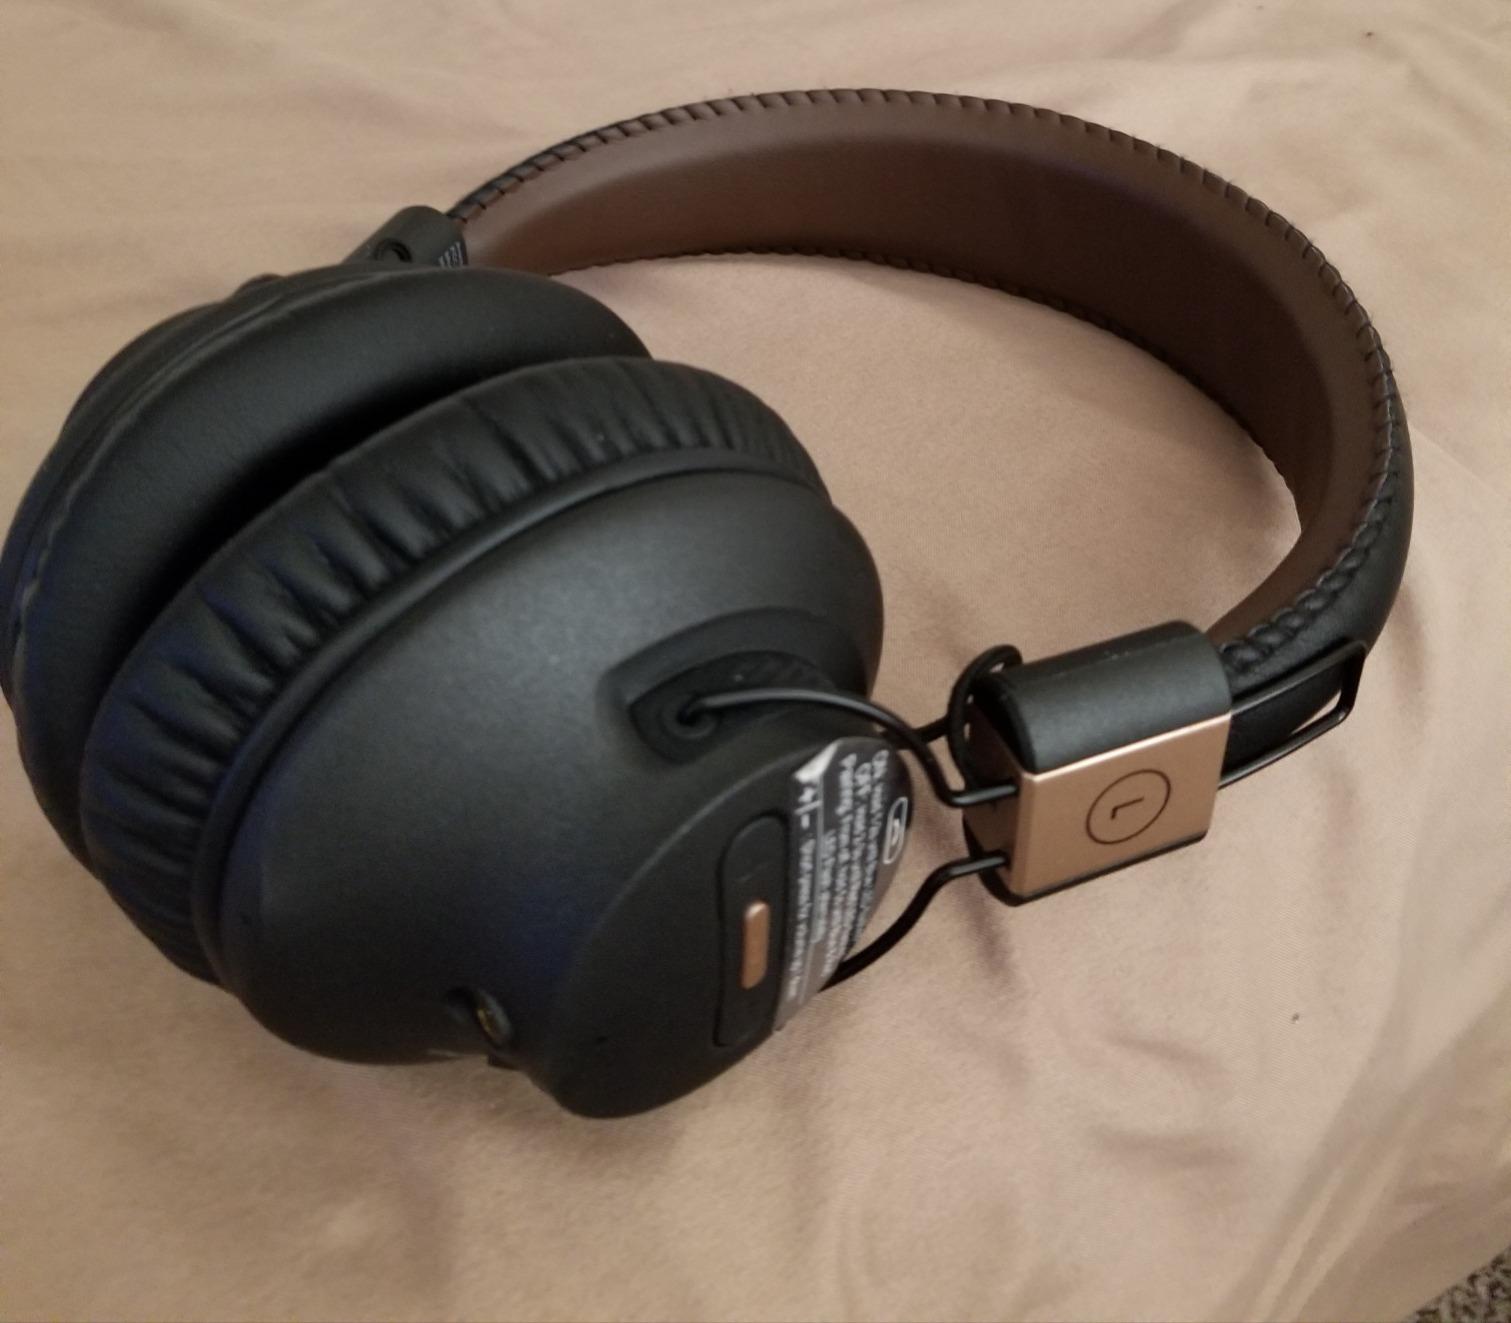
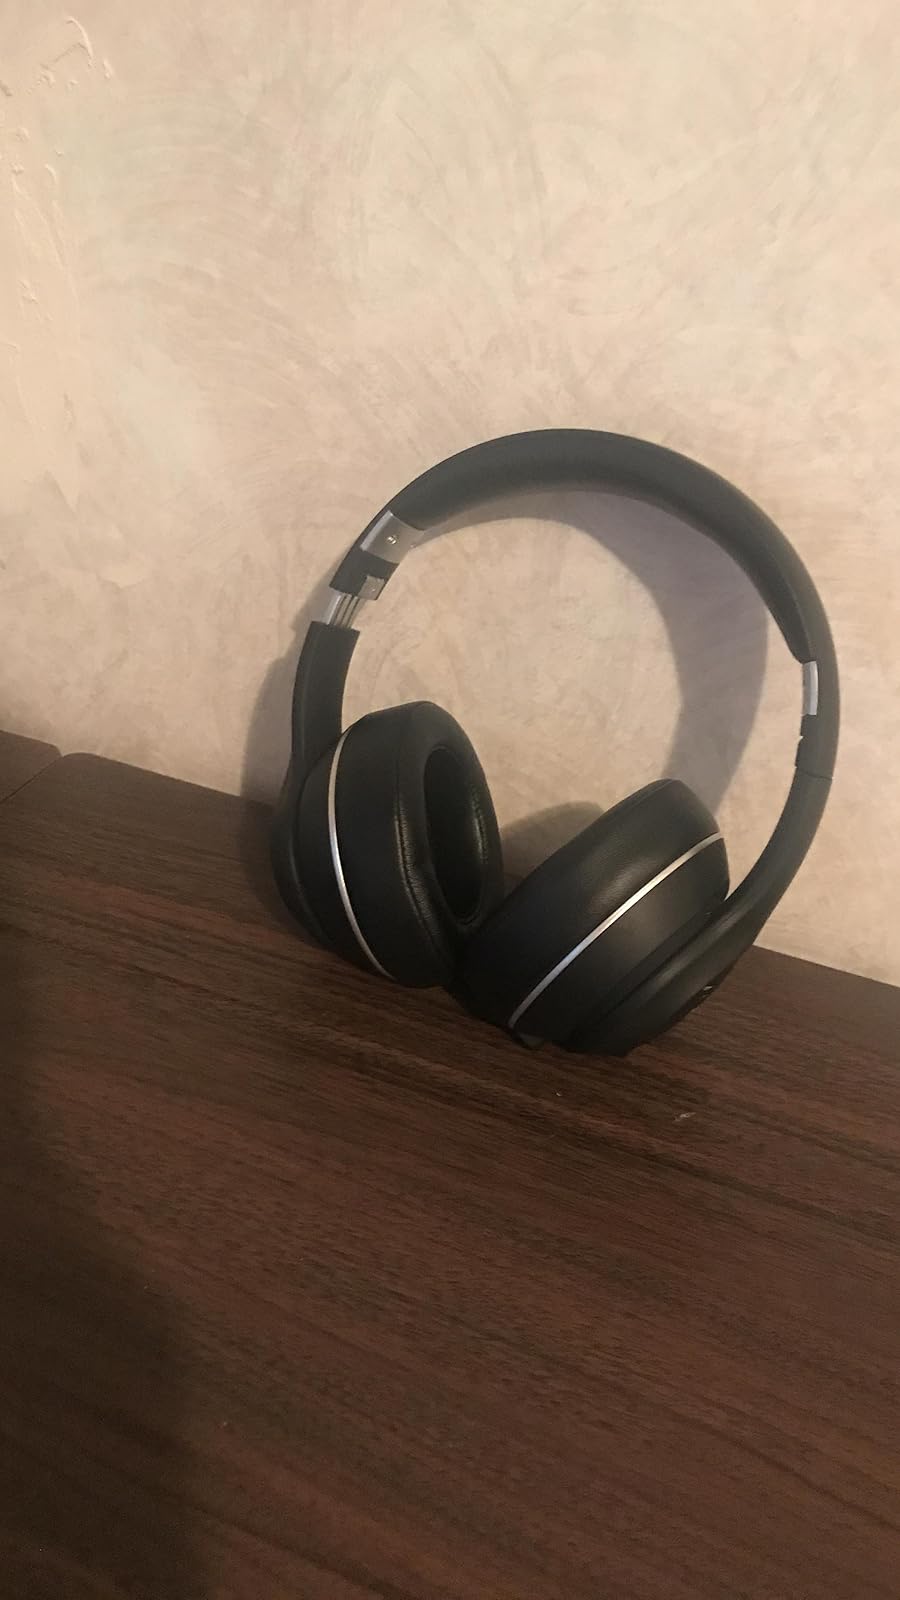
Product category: headphones
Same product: no